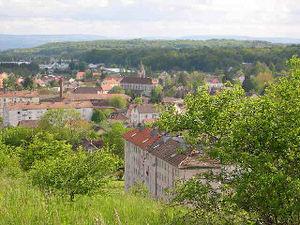
Paysage ville de Danjoutin (Territoire de Belfort) Photo prise le 7 mai 2004 par LP90 Licence GFDL LP90
Danjoutin est une commune française située dans le département du Territoire de Belfort en région Bourgogne-Franche-Comté. Ses habitants sont appelés les Danjoutinois.
La Communauté de l'Agglomération Belfortaine est une ancienne structure de coopération intercommunale du département du Territoire de Belfort et de la région Bourgogne-Franche-Comté.